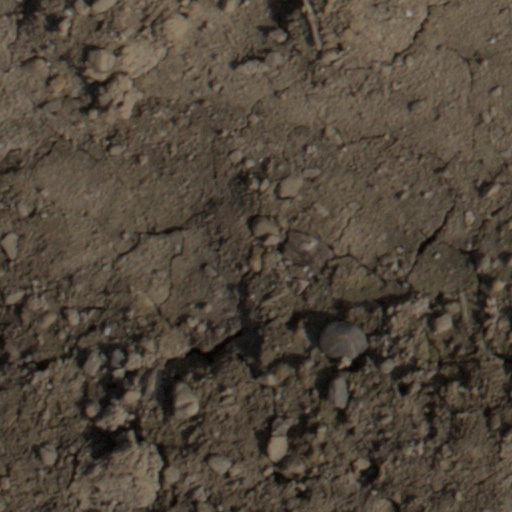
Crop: wheat